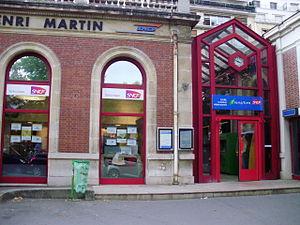
Gare de l'avenue Henri Martin, Paris 16e, France (entrée sur le boulevard Flandrin est)